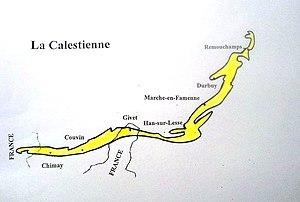
Carte de la Calestienne
La Calestienne est une région géologique de Belgique, débordant légèrement en territoire français, caractérisée par son sol calcaire.